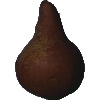
Label: pear_kaiser